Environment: real
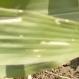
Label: fall_armyworm